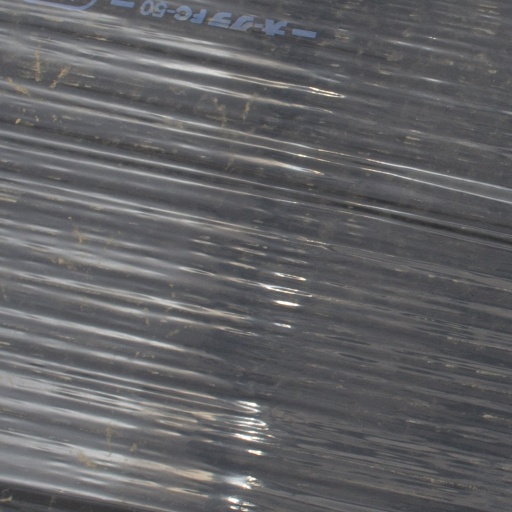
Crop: Jerusalem artichoke